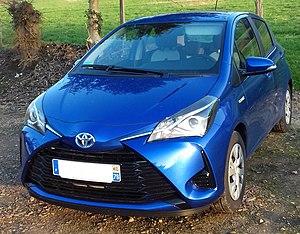
Toyota Yaris 100H finition France Bleu Nébula / production Novembre 2017
La Toyota Yaris est un modèle d'automobile produit depuis 1999 au Japon et aussi construit à partir de 2001 en France à Onnaing, près de Valenciennes pour le marché européen. Elle fut d'ailleurs la voiture la plus produite en France en 2016 et 2017, devant les modèles de constructeurs nationaux.